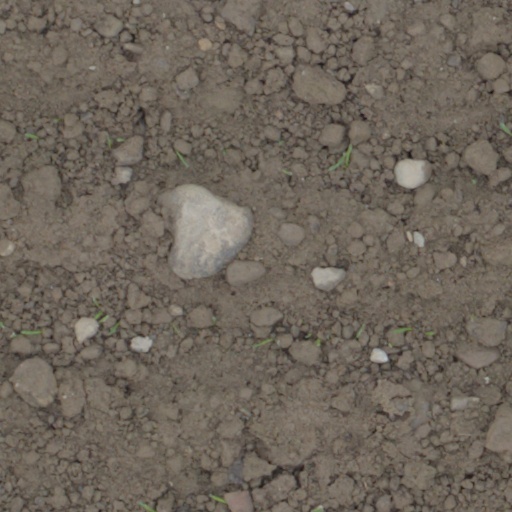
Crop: wheat